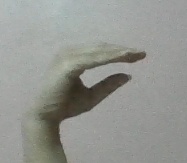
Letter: jeem